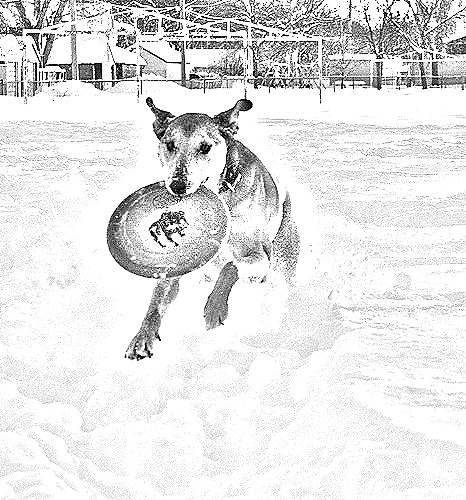
Portrait style: Sketch Portrait